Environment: real
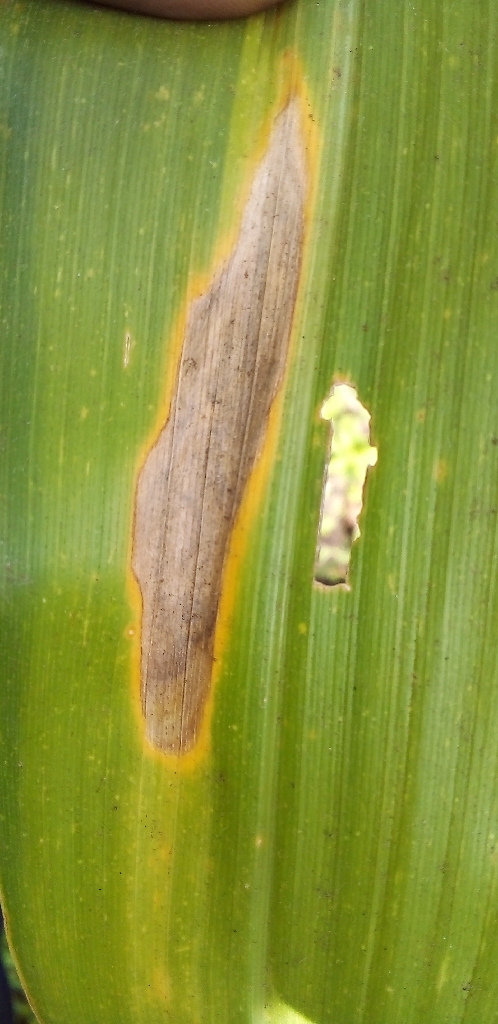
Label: northern_corn_leaf_blight